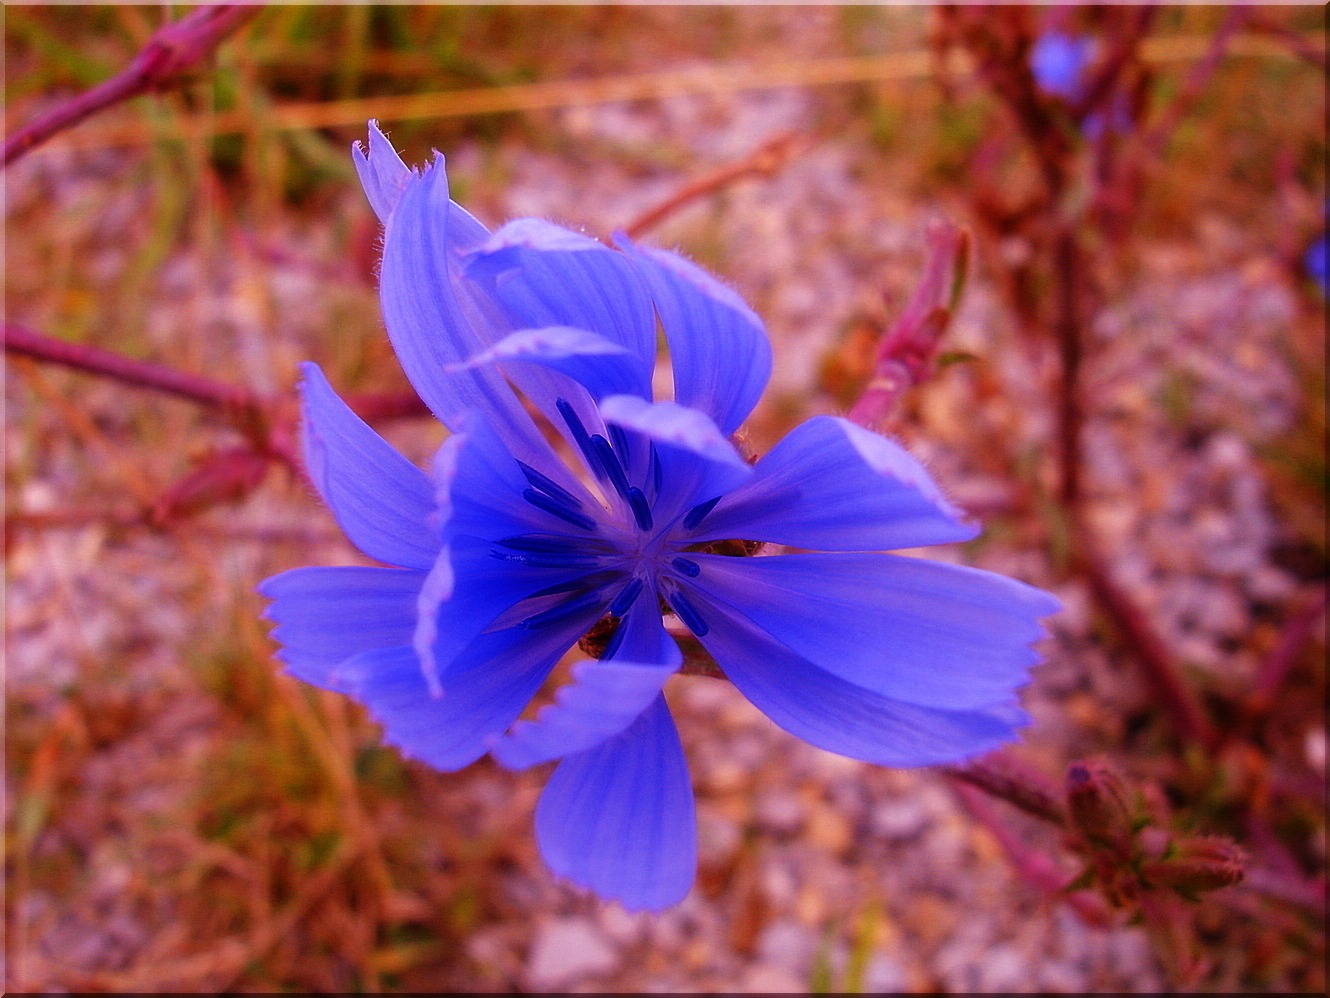
nature, blossom, plant, leaf, flower, petal, herb, produce, vegetable, autumn, botany, flora, wildflower, macro photography, flowering plant, red blue, summer close up view, land plant